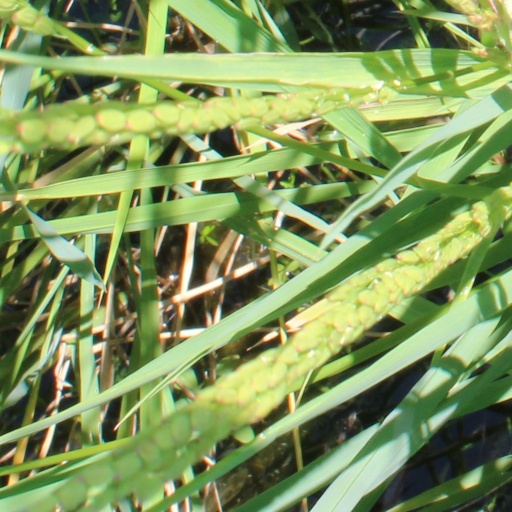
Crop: rice